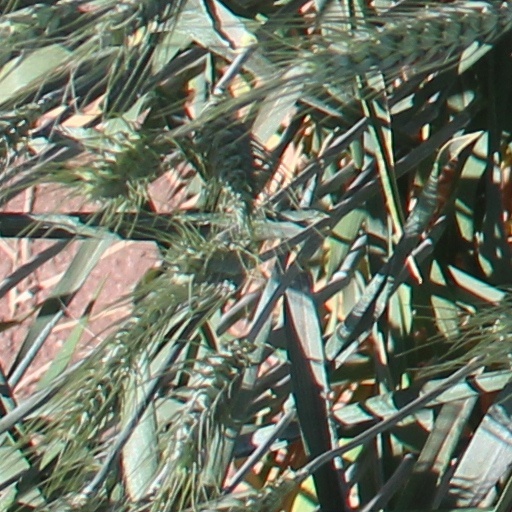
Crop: wheat